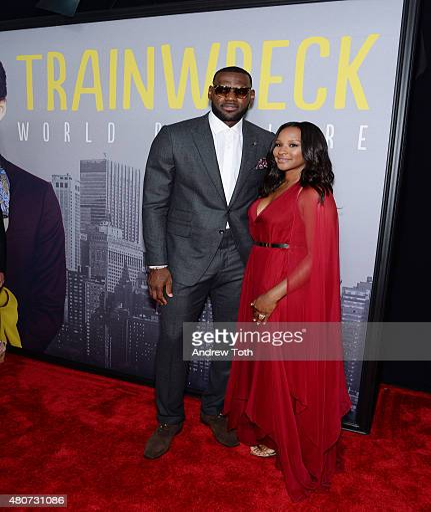
olympic athlete and entrepreneur attend the premiere